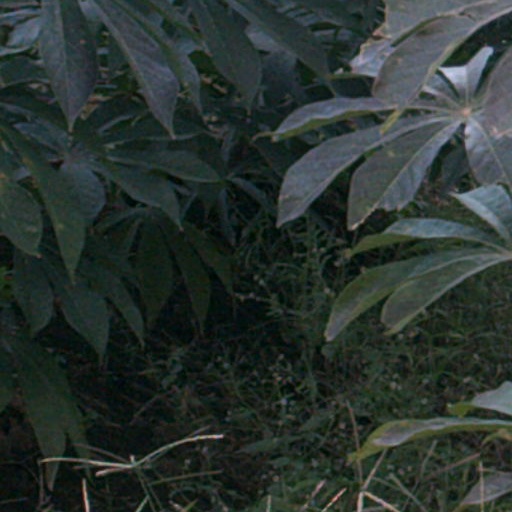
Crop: cassava